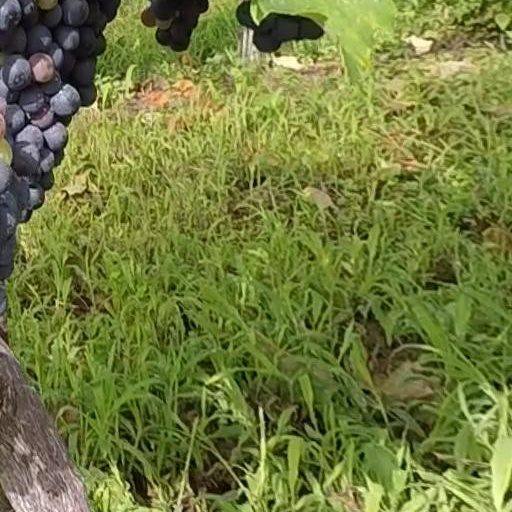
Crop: grape